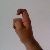
The image shows a hand gesture representing the letter 'X' in Indian Sign Language.